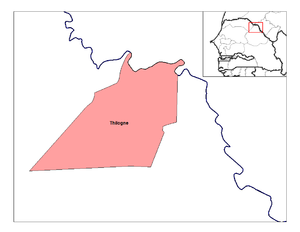
Carte de l'unique arrondissement du département de Ranerou Ferlo au Sénégal.
Les arrondissements du Sénégal sont des subdivisions administratives des départements du Sénégal, eux-mêmes coiffés par les régions. Ils sont au nombre de 133 depuis les nouvelles créations de 2008.